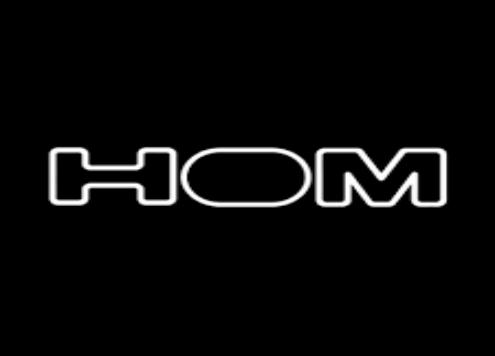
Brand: HOM
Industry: Clothes